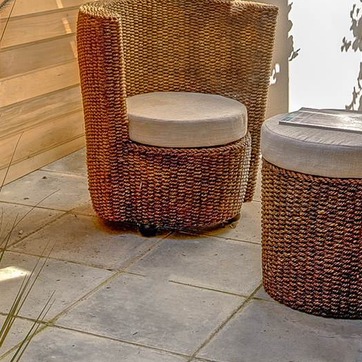
Material: other